Josh Rogers

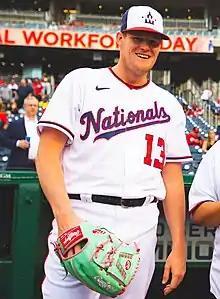
Rogers with the Washington Nationals in 2022

Joshua Cole Rogers (born July 10, 1994) is an American professional baseball pitcher who is a free agent. He has previously played in Major League Baseball (MLB) for the Baltimore Orioles, Washington Nationals, and Colorado Rockies.